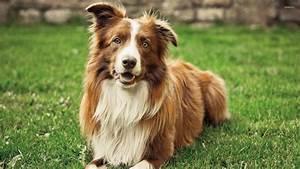
dog